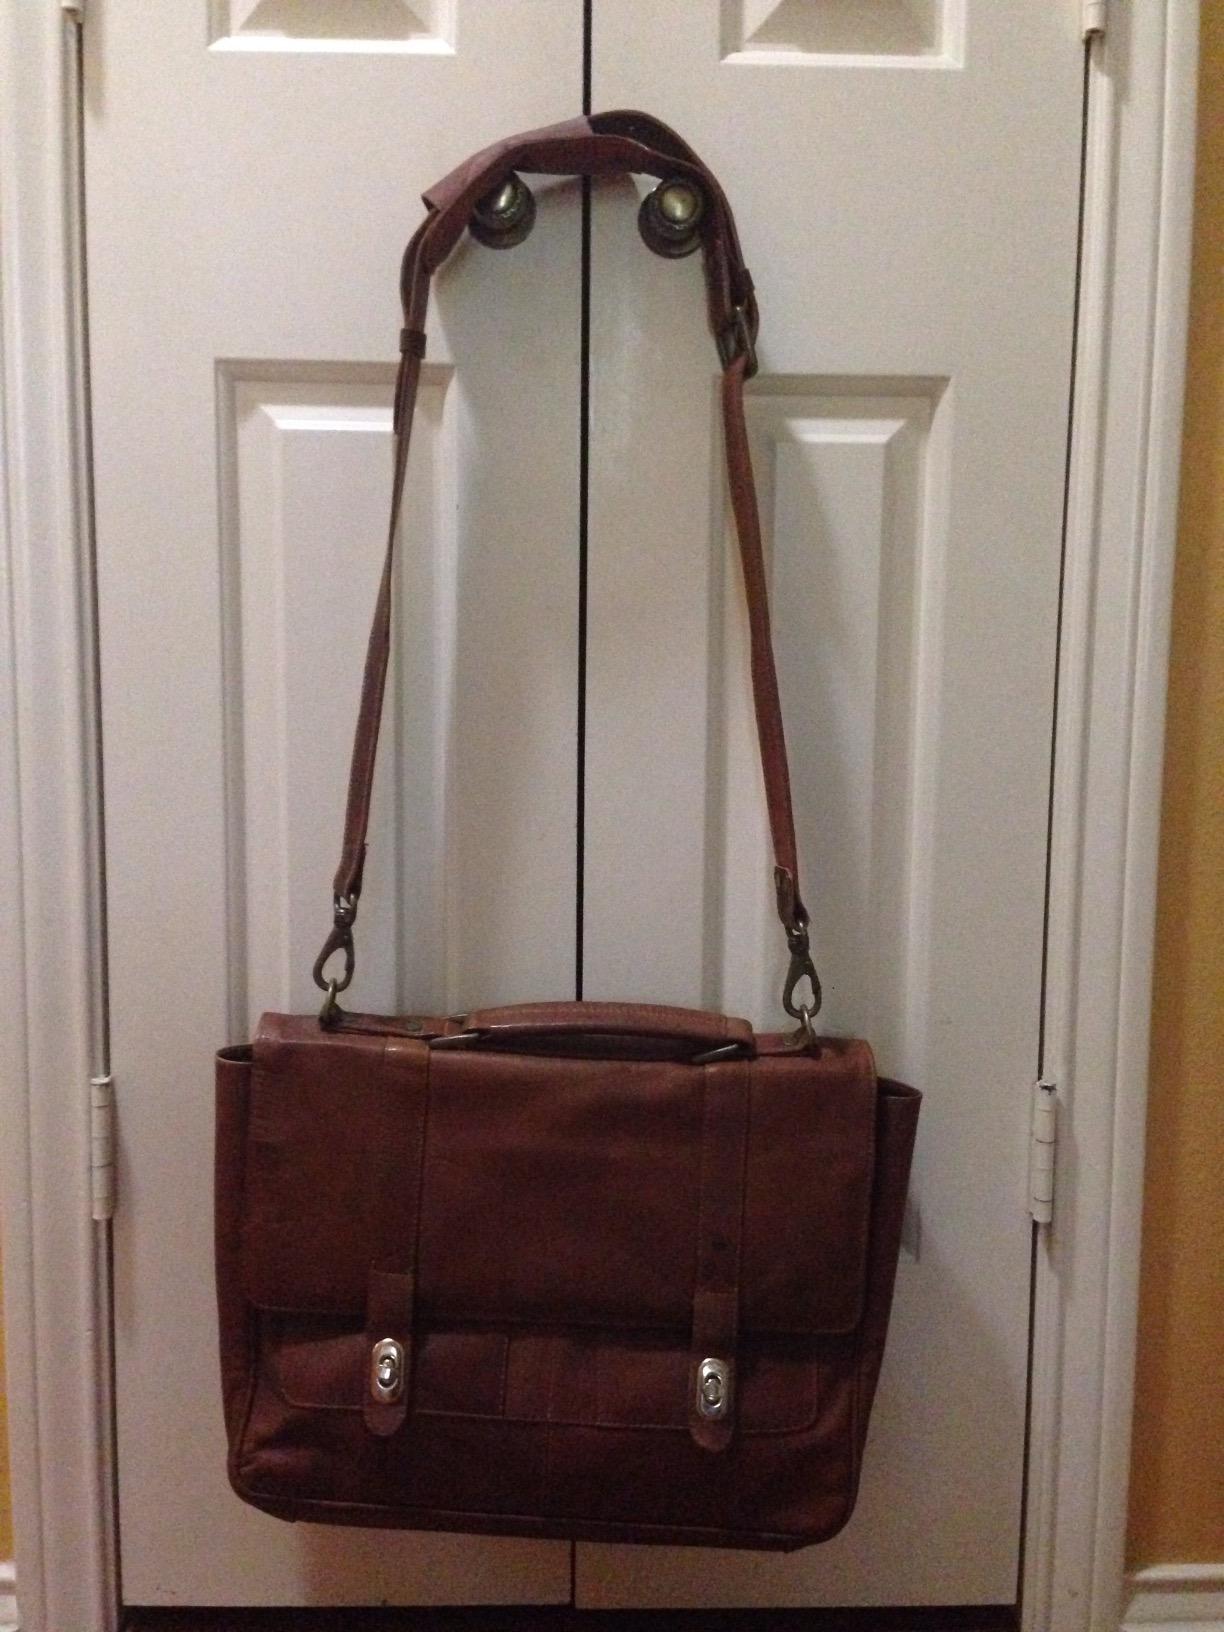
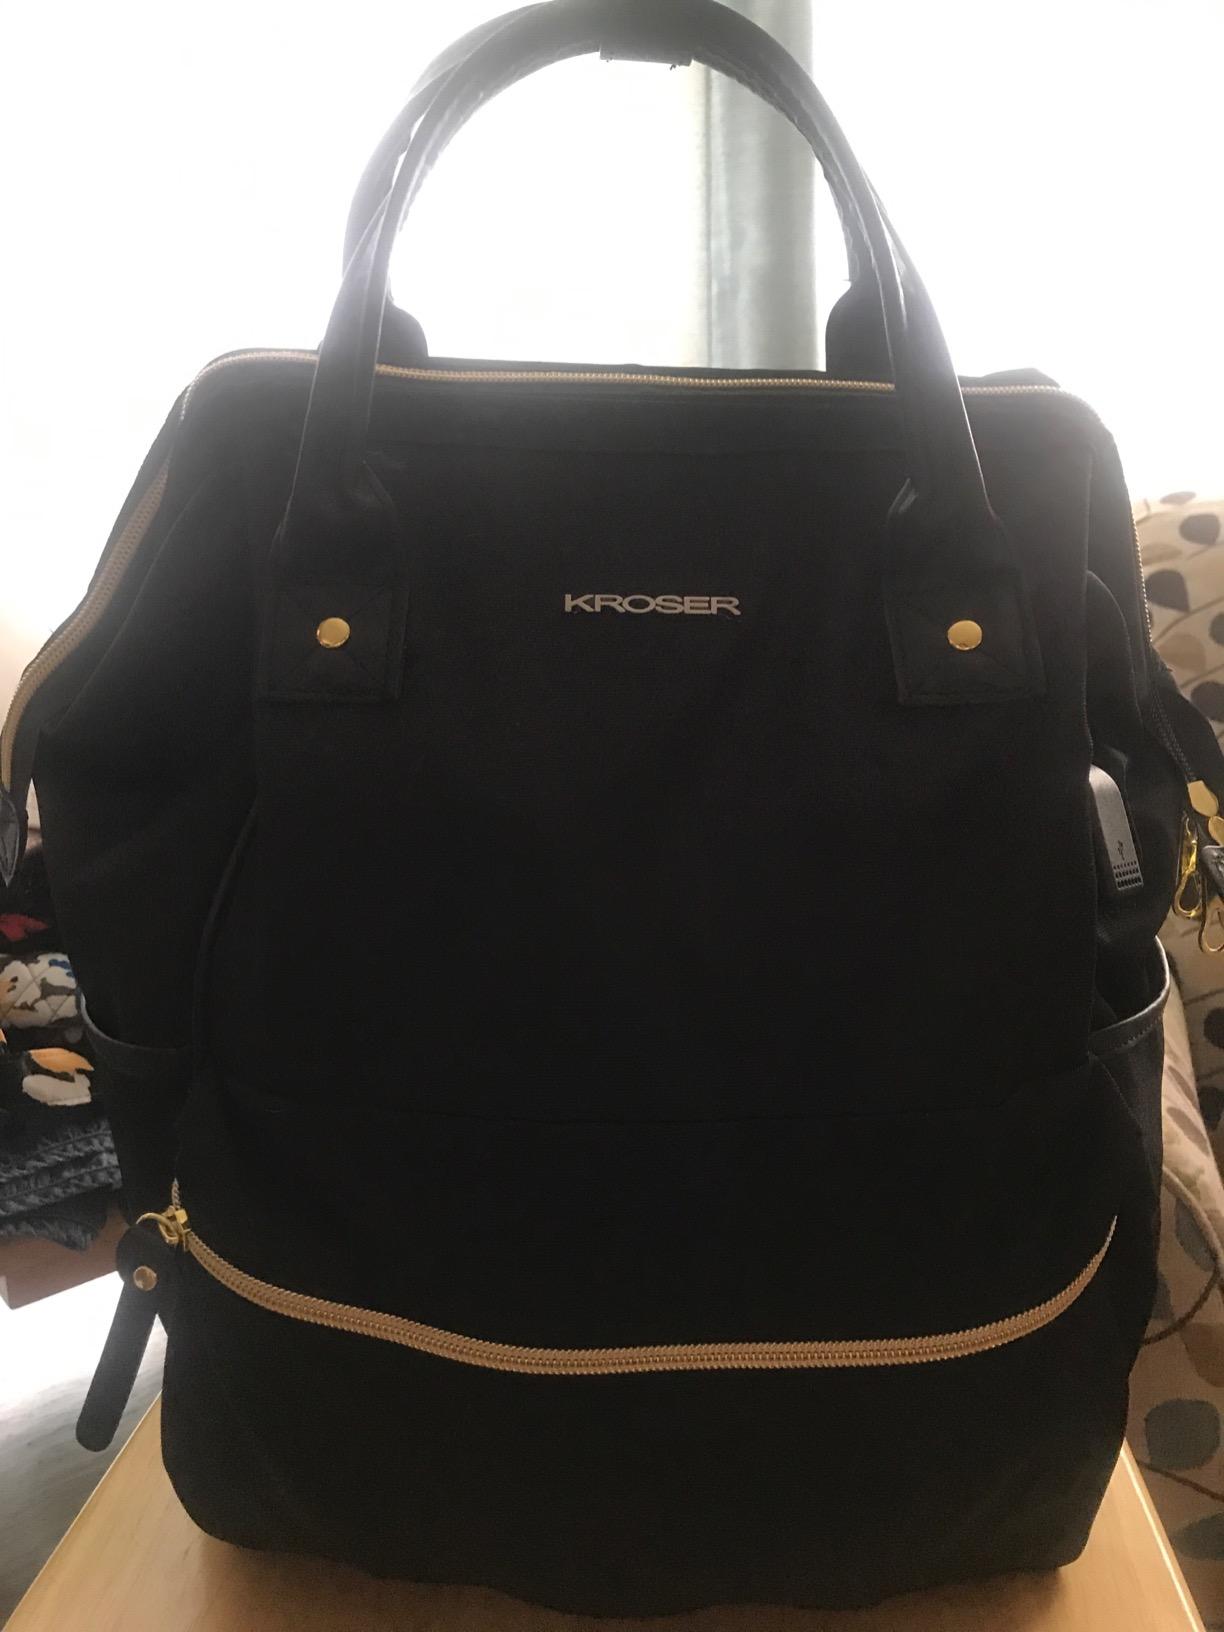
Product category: bag
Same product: no